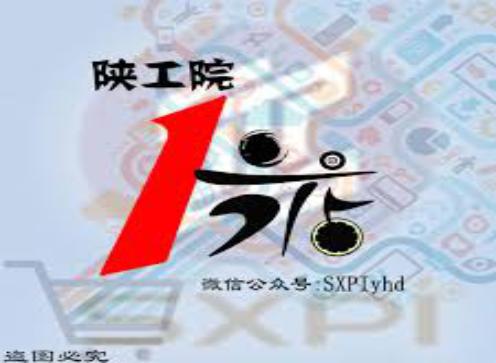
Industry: Electronic